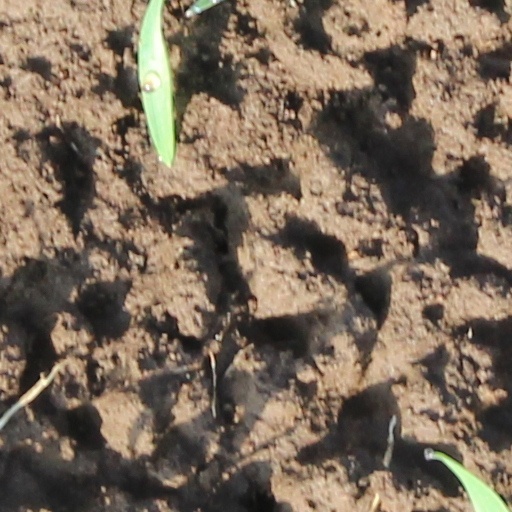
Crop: wheat